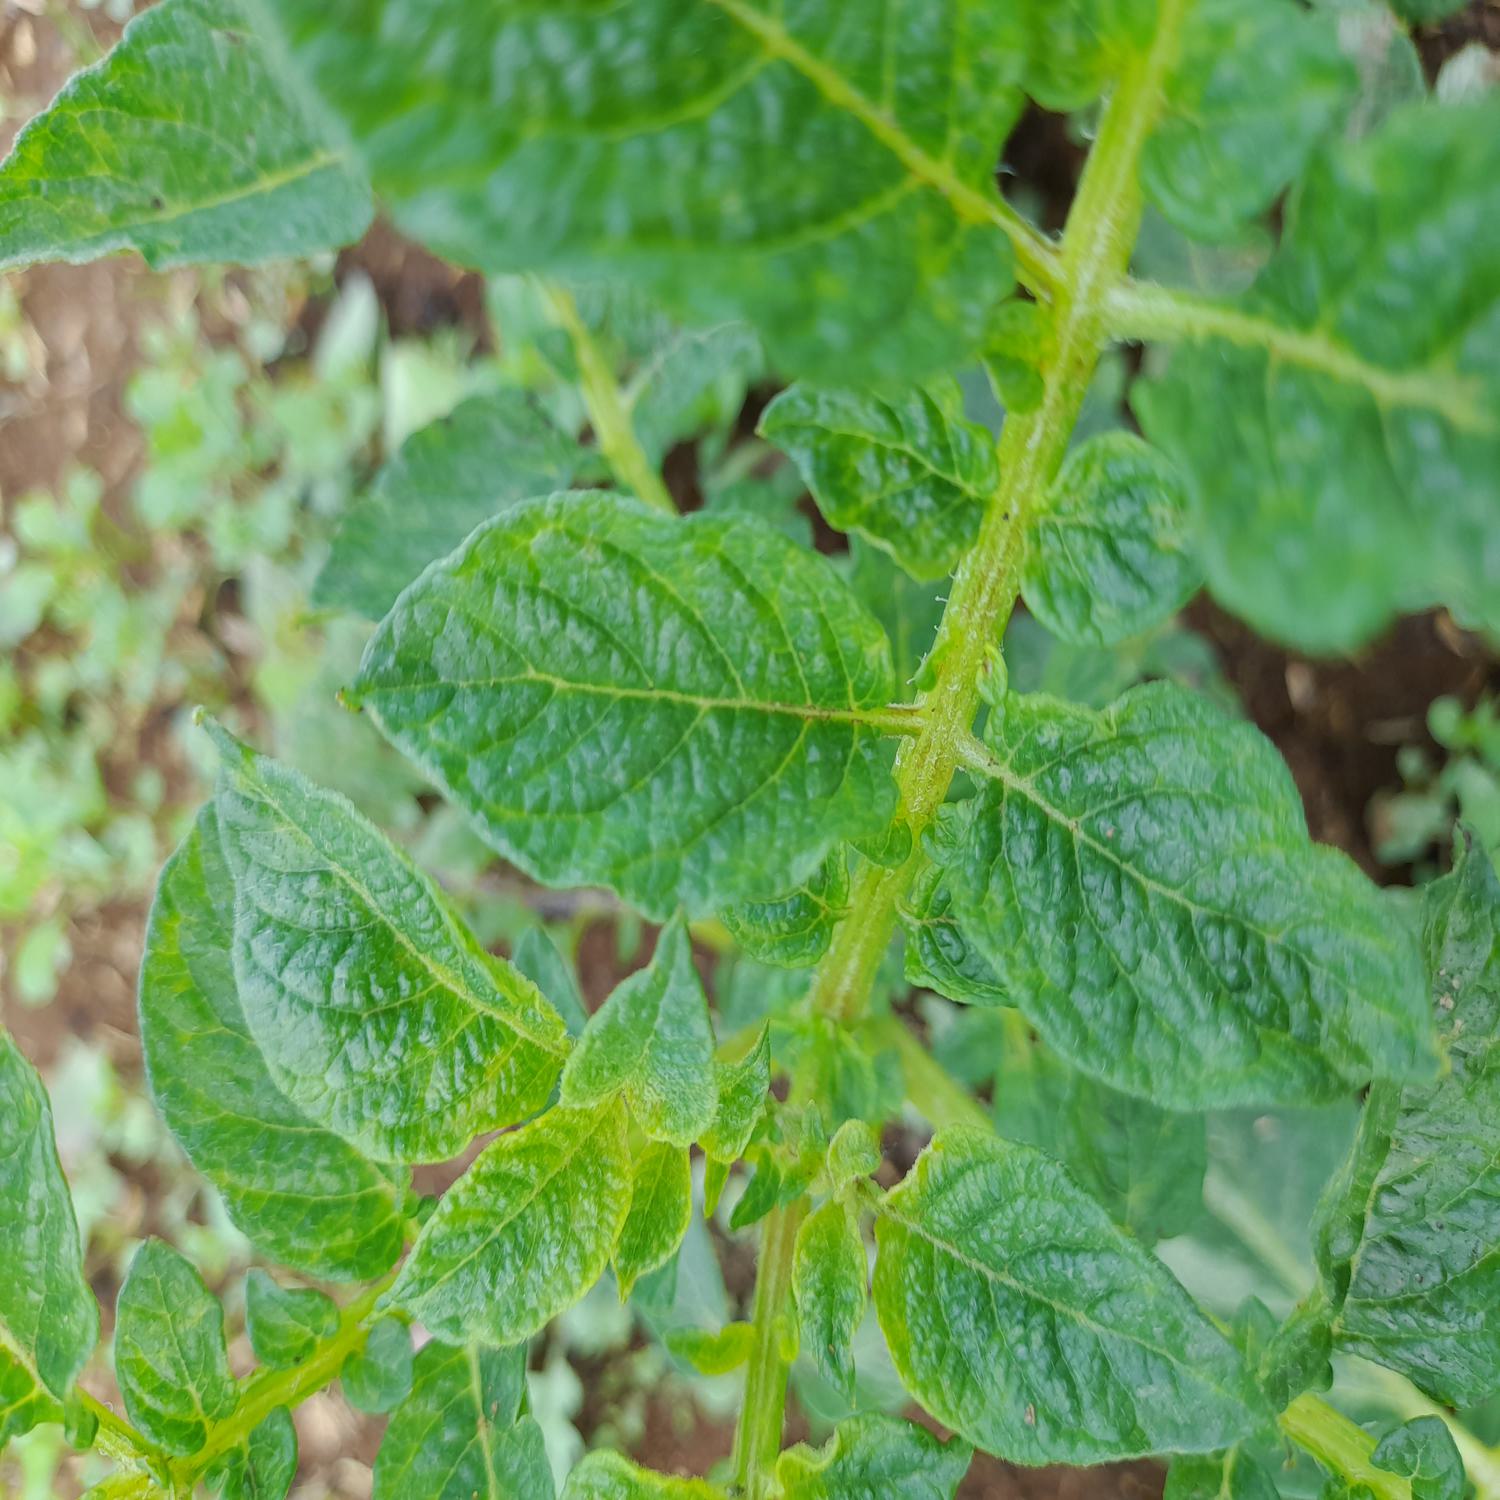
Label: Virus